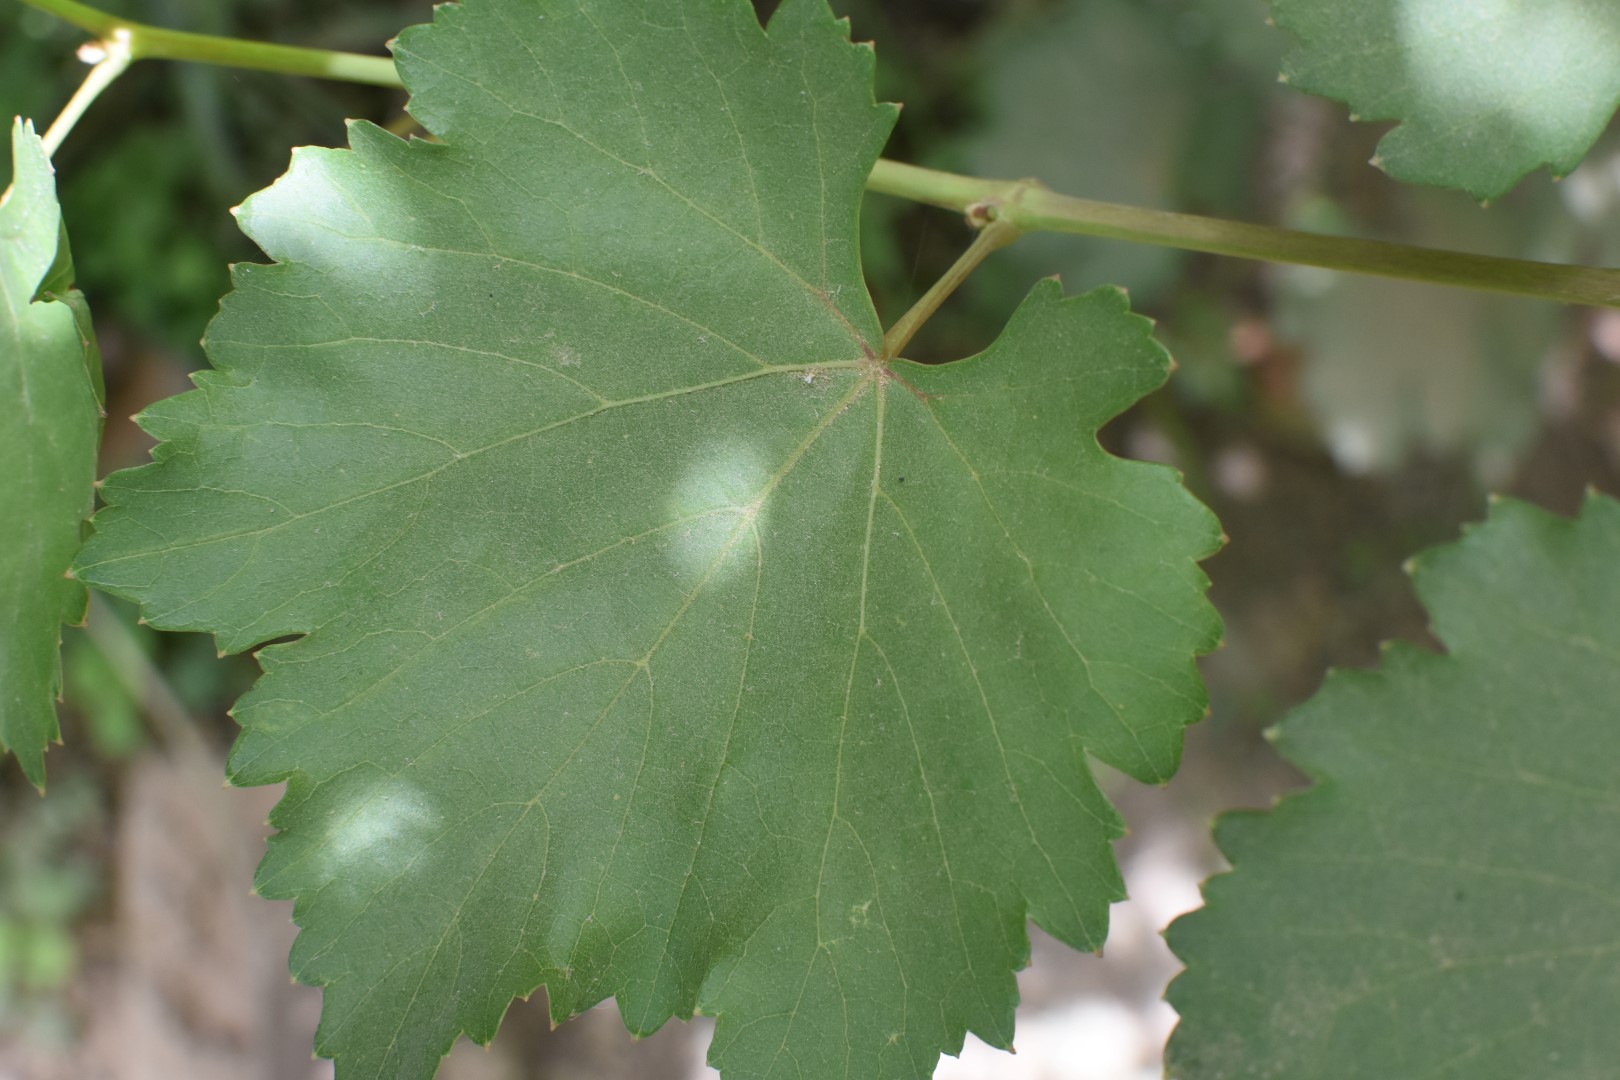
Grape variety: Riasi